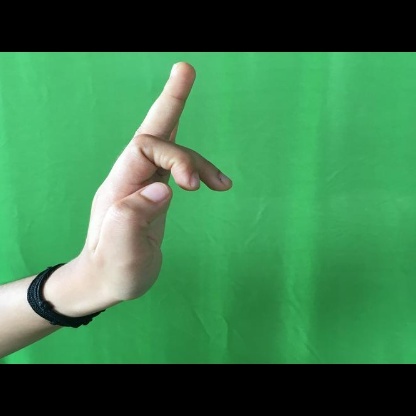
Mudra: Shukatundam